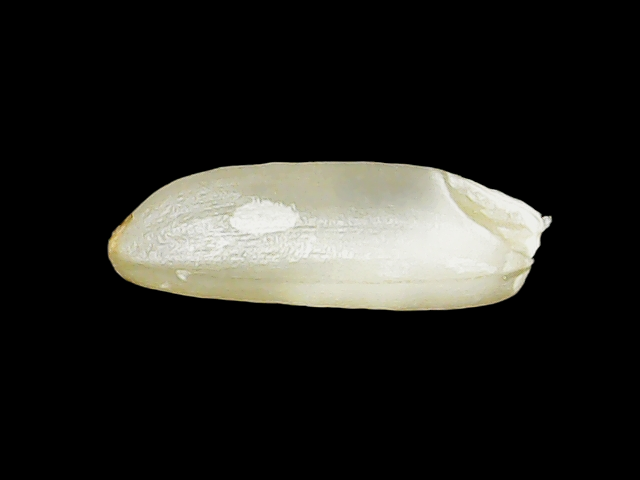
Rice variety: Binadhan12